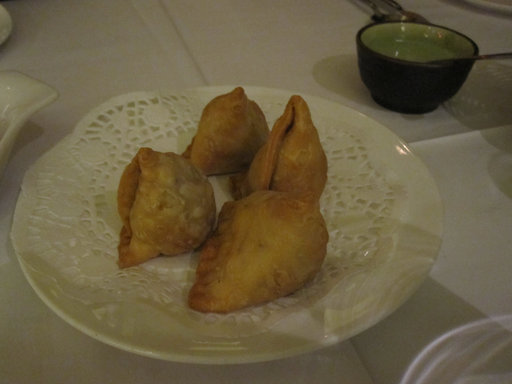
Label: samosa